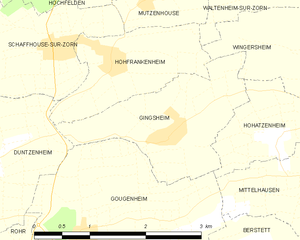
Carte des communes françaises